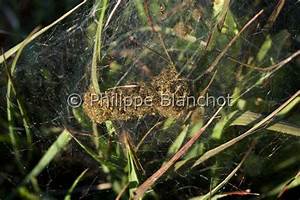
Label: spider